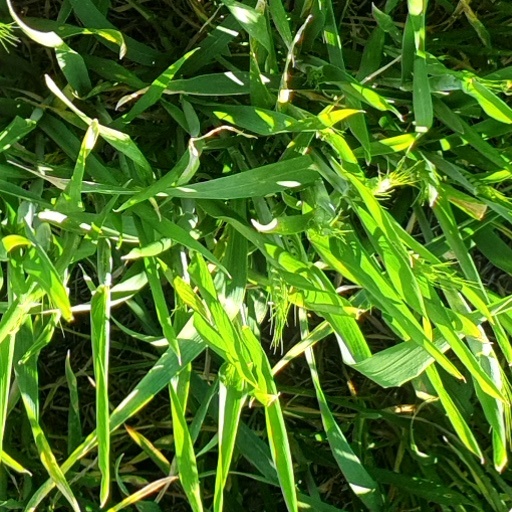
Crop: wheat